Duncombe, Iowa

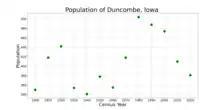
The population of Duncombe, Iowa from US census data

As of the census of 2020, there were 381 people, 169 households, and 99.5 families residing in the city. The population density was 194.1 inhabitants per square mile (75.0/km). There were 180 housing units at an average density of 91.7 per square mile (35.4/km). The racial makeup of the city was 92.9% White, 0.5% Black or African American, 0.0% Native American, 0.8% Asian, 0.0% Pacific Islander, 2.1% from other races and 3.7% from two or more races. Hispanic or Latino persons of any race comprised 5.5% of the population.